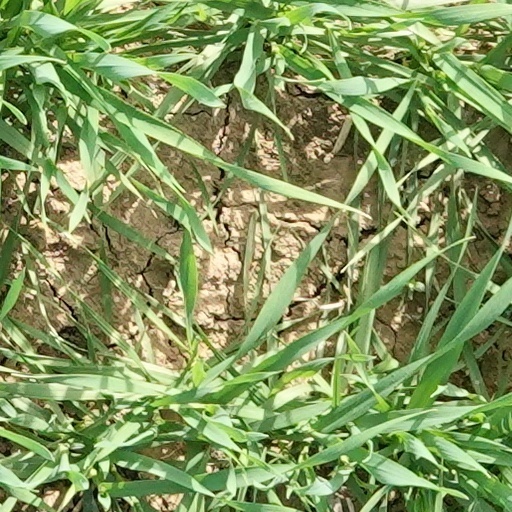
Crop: wheat